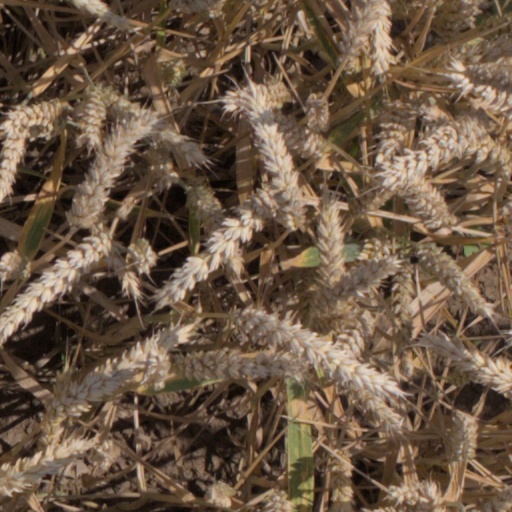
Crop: wheat